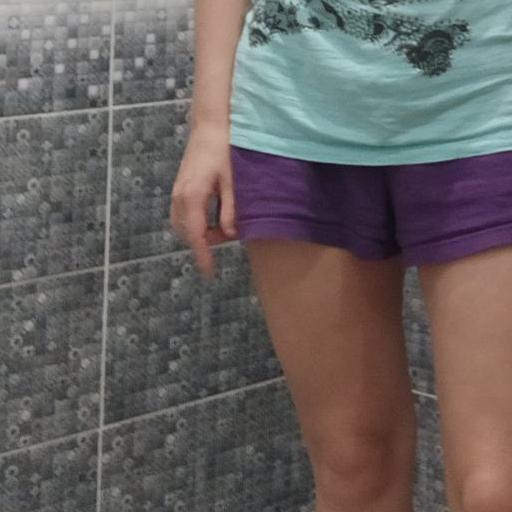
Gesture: no_gesture